Wenyuan Yinghua

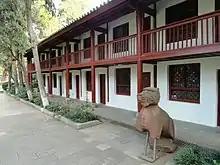
The examination hall where imperial examinations take place

Wenyuan Yinghua, aiming to collect the best of Song literature, also reflects this function. The best Answers from past exams are included. The question of the exam varies from "Early snow in Spring" to "bamboo in the backyard." A worth-noting fact is that the answer with the highest regard usually eulogizes the emperor. For example, in the "Early snow in Spring" exam poem collected in Wenyuan Yinghua, the author says it's the god that lets snowfall, responding to the goodwill and high moral standard of the emperor.